Edgar Gretener

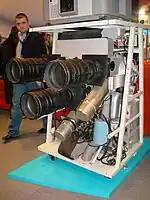
Eidophor Video Projector

When World War II started, the Swiss authorities asked Gretener to develop an encryption device for teleprinters. For this purpose the Dr. Edgar Gretener AG was set up as a company in 1943. Gretener got absorbed by this new challenge. As his replacement, Hugo Thiemann continued the development of the Eidophor system at the ETH. When Fischer died unexpectedly in 1947, Thiemann and the Eidophor project were transferred to Gretener's company. It now had two lines of R&D: encryption devices and Eidophor, which still needed development to make it a viable product. Finally, the marketing effort led to first contracts for this new wide-screen video projection system.